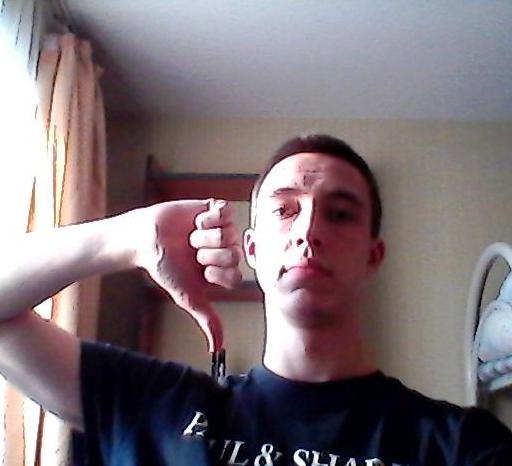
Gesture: dislike